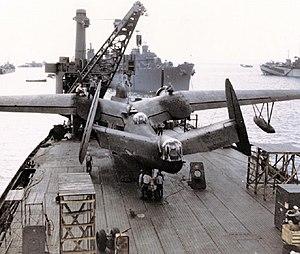
L'USS Norton Sound est un transport d'hydravions de classe Currituck de la Marine de guerre américaine lancé en 1943, qui après une brève participation à la Seconde Guerre mondiale dans l'océan Pacifique a été reconverti en plateforme de lancement de fusées-sondes puis en plateforme de test de missiles. Il a été retiré du service fin 1986 et, après un passage dans la flotte de réserve, a été démantelé.